Ilya Kovalchuk

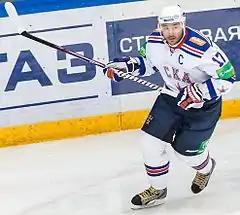
Kovalchuk with SKA Saint Petersburg in 2012.

On 11 July 2013, Kovalchuk chose to retire from the NHL. Although Devils general manager Lou Lamoriello knew Kovalchuk had been considering retirement since before the 2012–13 shortened season, Kovalchuk's departure came as a surprise to the public. Upon leaving, Kovalchuk had $77 million and 12 years remaining on his contract. Kovalchuk claimed he desired to return home to Russia along with his family, though it was speculated that money had quite an influence as well, due to the higher total salary Kovalchuk would receive in Russia via the far lower Russian tax rate compared to the U.S. Kovalchuk tallied 417 goals and 816 points in 816 games in his first stint in the NHL.